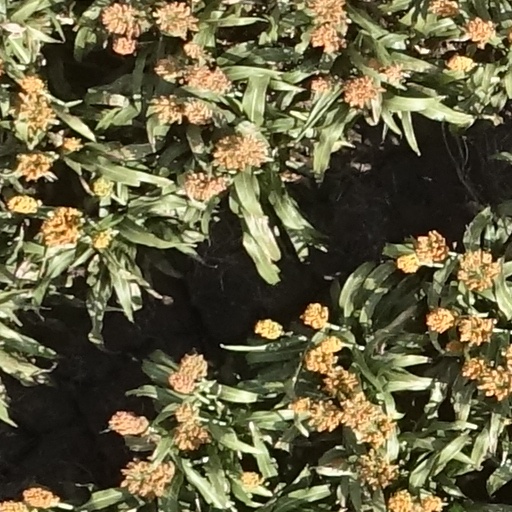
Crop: sorghum